Limax maximus

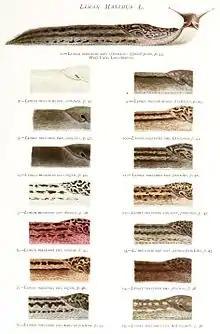
Drawing of color variability of "Limax maximus"

The tentacles are very long and slender. The reproductive pore is near the base of the right upper tentacle.